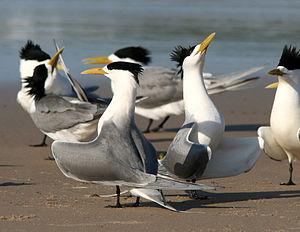
La Sterne huppée est une espèce d'oiseau appartenant à la famille des Laridés dont le nom scientifique célèbre le naturaliste, médecin et explorateur allemand Karl Heinrich Bergius. C'est un oiseau de mer qui niche en colonies denses sur les côtes et les îles des régions tropicales et subtropicales de l'Ancien Monde. Ses cinq sous-espèces se reproduisent de l'Afrique du Sud aux côtes de l'océan Indien et jusqu'aux îles du centre de l'océan Pacifique et de l'Australie. Toutes les populations se dispersent largement dans l'aire de reproduction après la nidification.
Cette page n'a ni la prétention ni pour objet de proposer une liste exhaustive des références relatives à l'ornithologie, une telle entreprise serait, bien entendu, sans fin... Son ambition est de présenter une liste d'ouvrages, de publications ou de sites internet reconnus par la communauté scientifique comme incontournables ou majeurs, qu'ils soient généraux ou plus ciblés. Pour les sujets comportant une liste de références trop importante, se reporter aux éventuelles sous-pages plus spécialisées via les liens proposés. Le second objectif de cette page est, pour chaque groupe, d'une part, et chaque région, d'autre part, d'en présenter les grandes lignes historiques de la littérature ainsi que d'en citer les auteurs ayant le plus de notoriété. Par ailleurs, les espèces fossiles ne sont pas représentées ici. Pour des références se rapportant aux groupes disparus, consulter la page Orientation bibliographique sur l'origine et l'évolution du vivant.